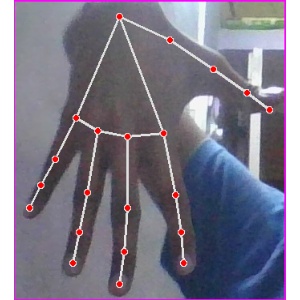
अक्षर: ढ